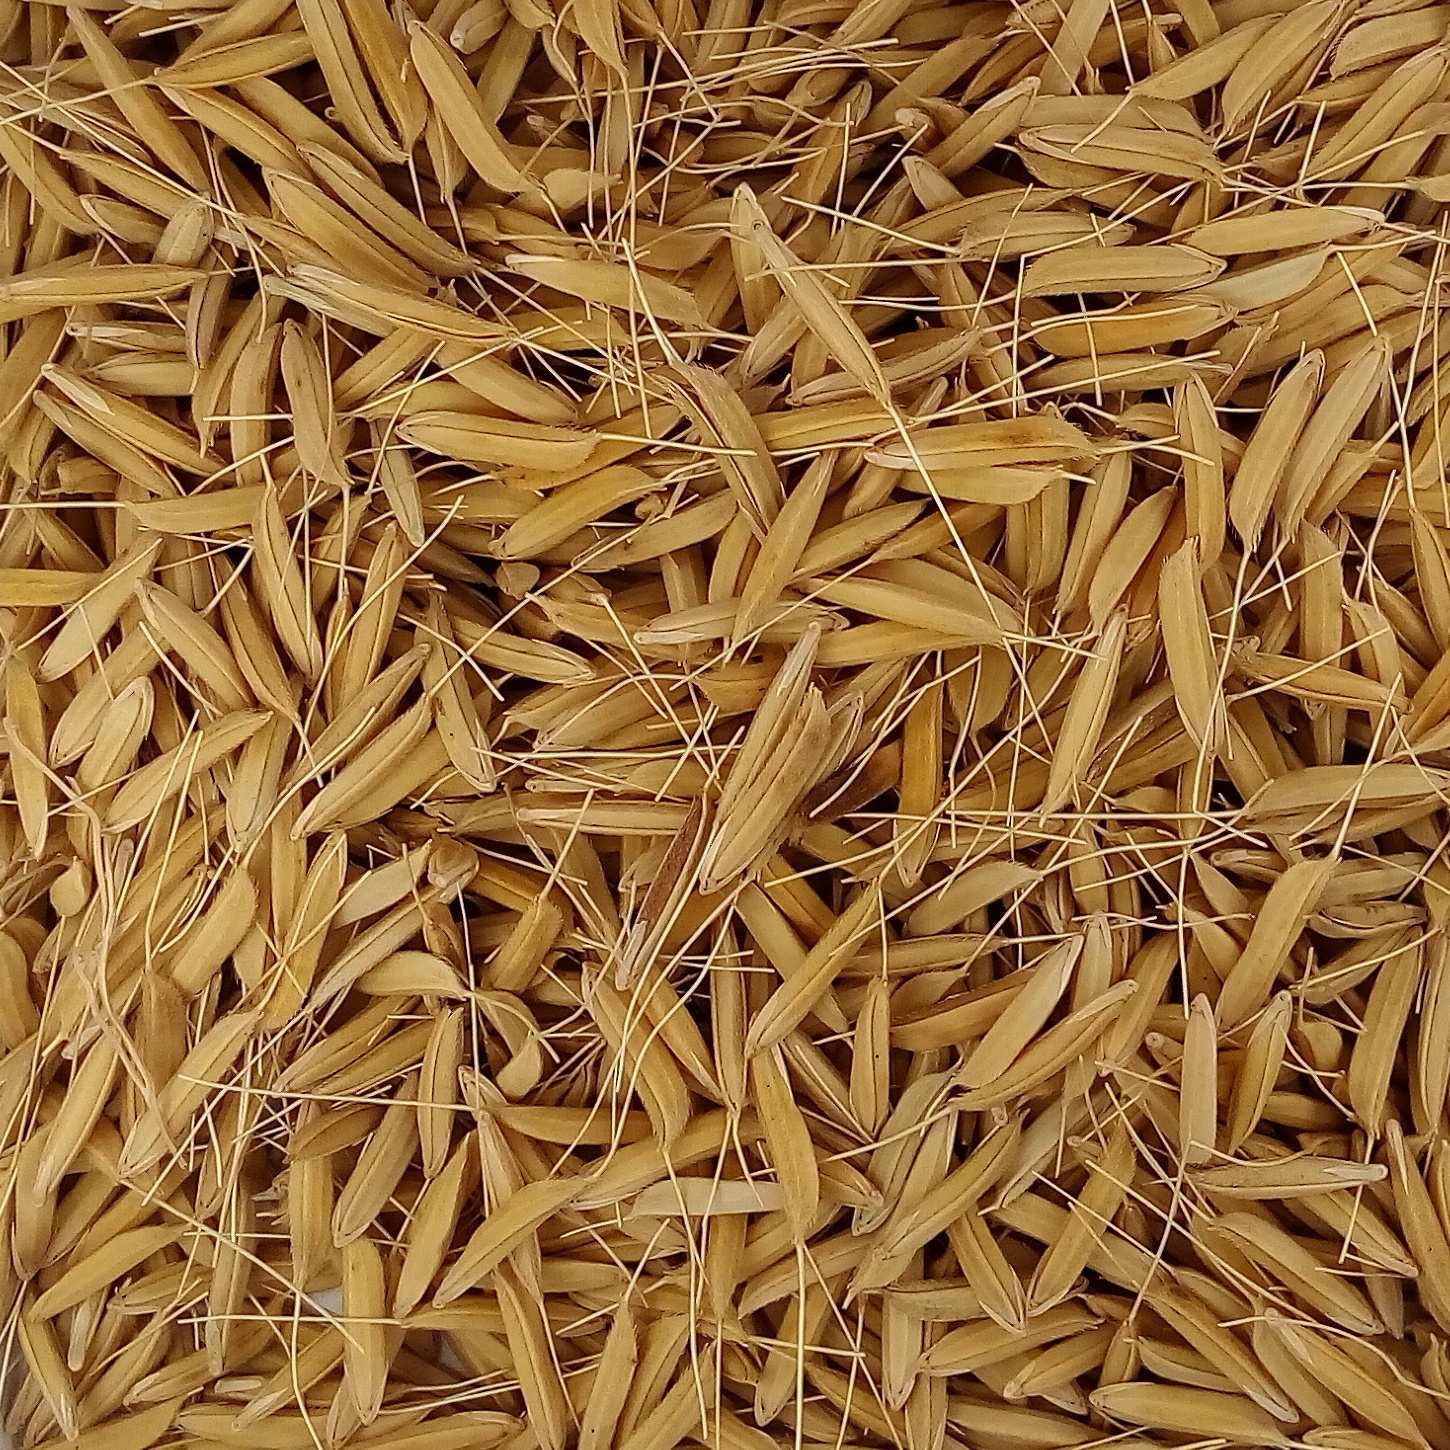
Rice seed variety: 1637